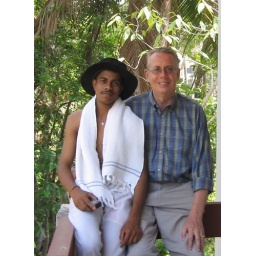
Proud dad and son on the balcony at our house in the city - the silly hat is mine